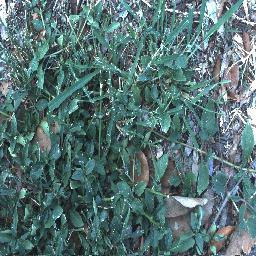
Label: negative